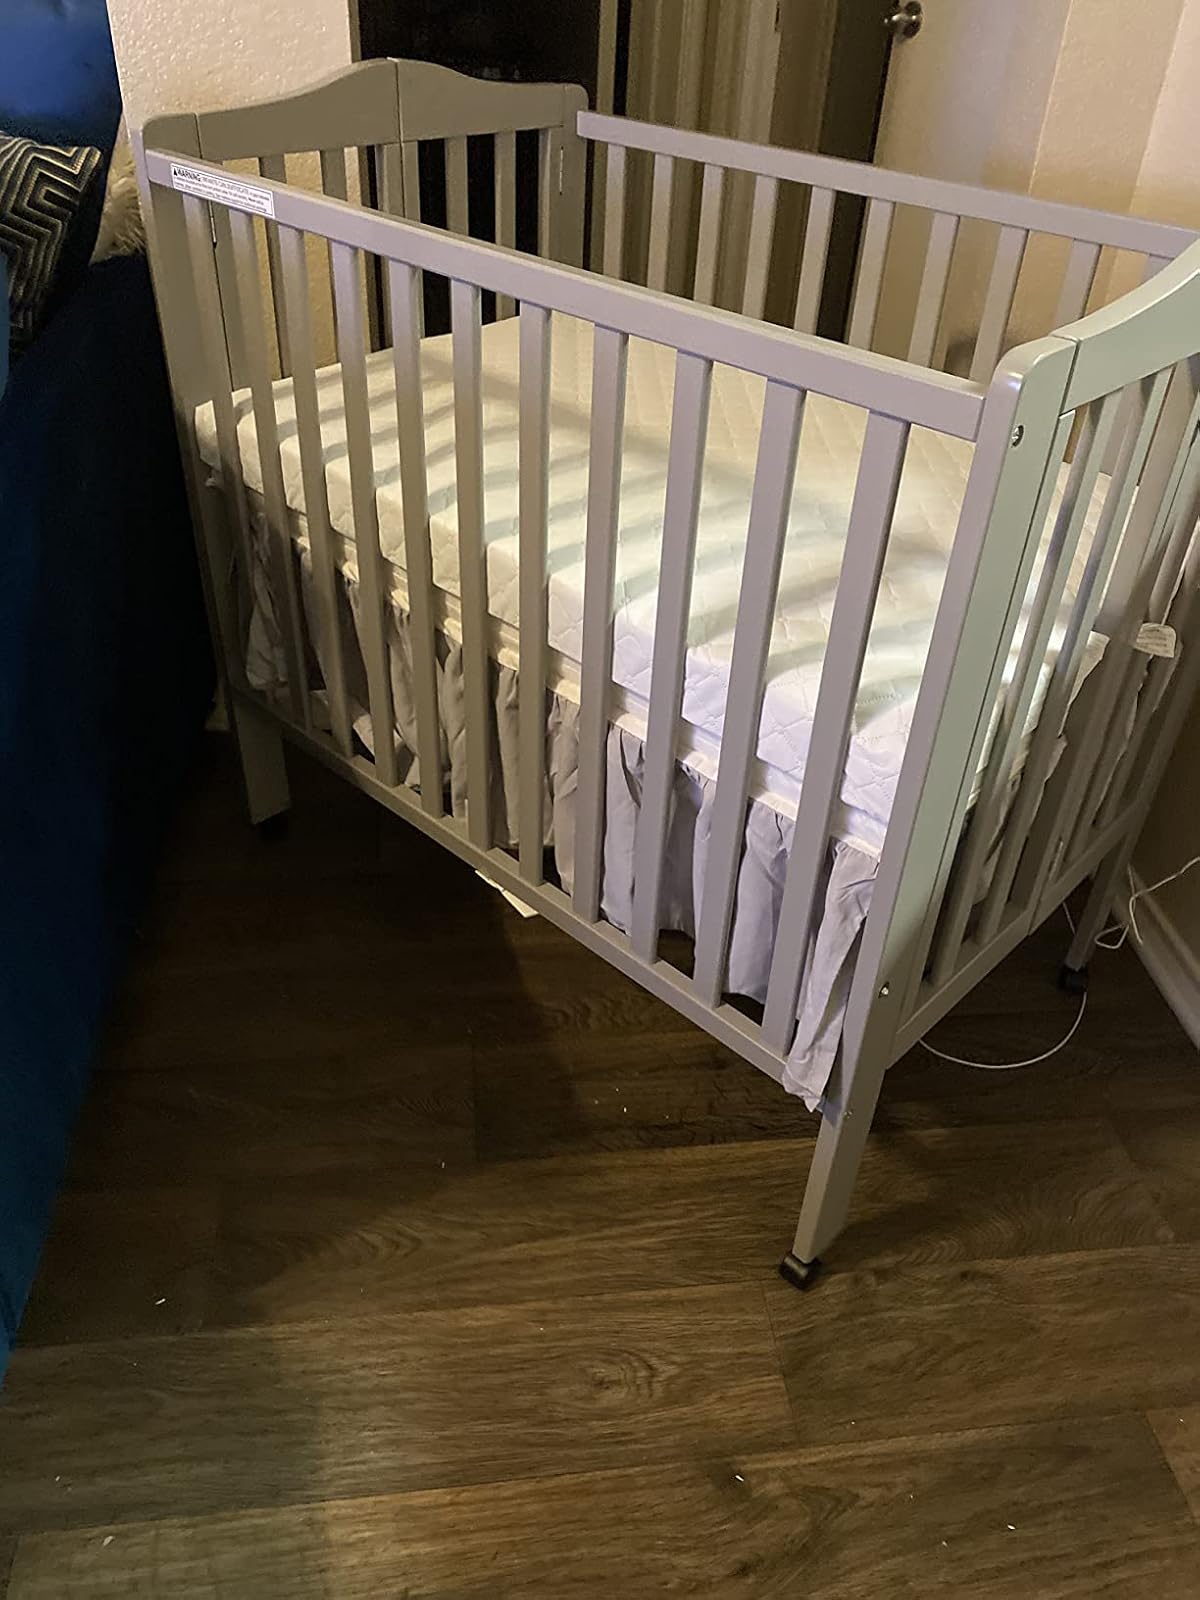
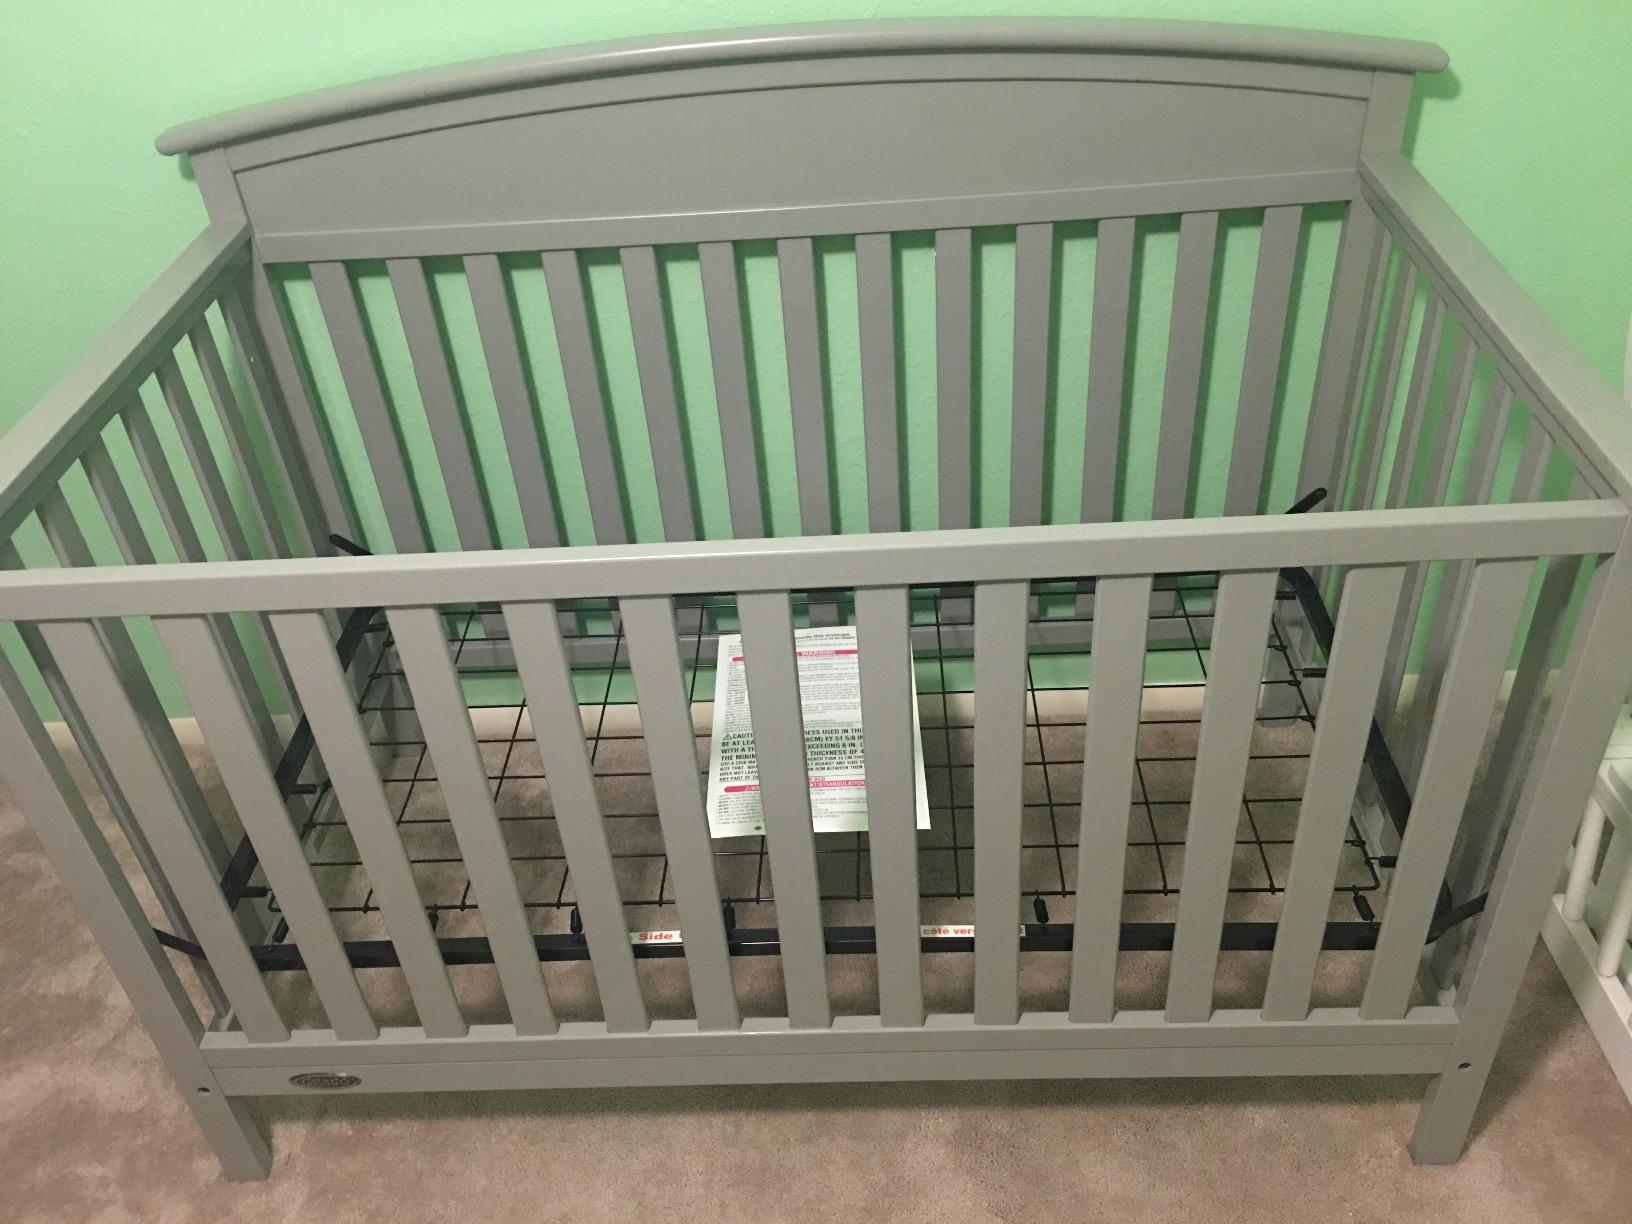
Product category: products_crib
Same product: no